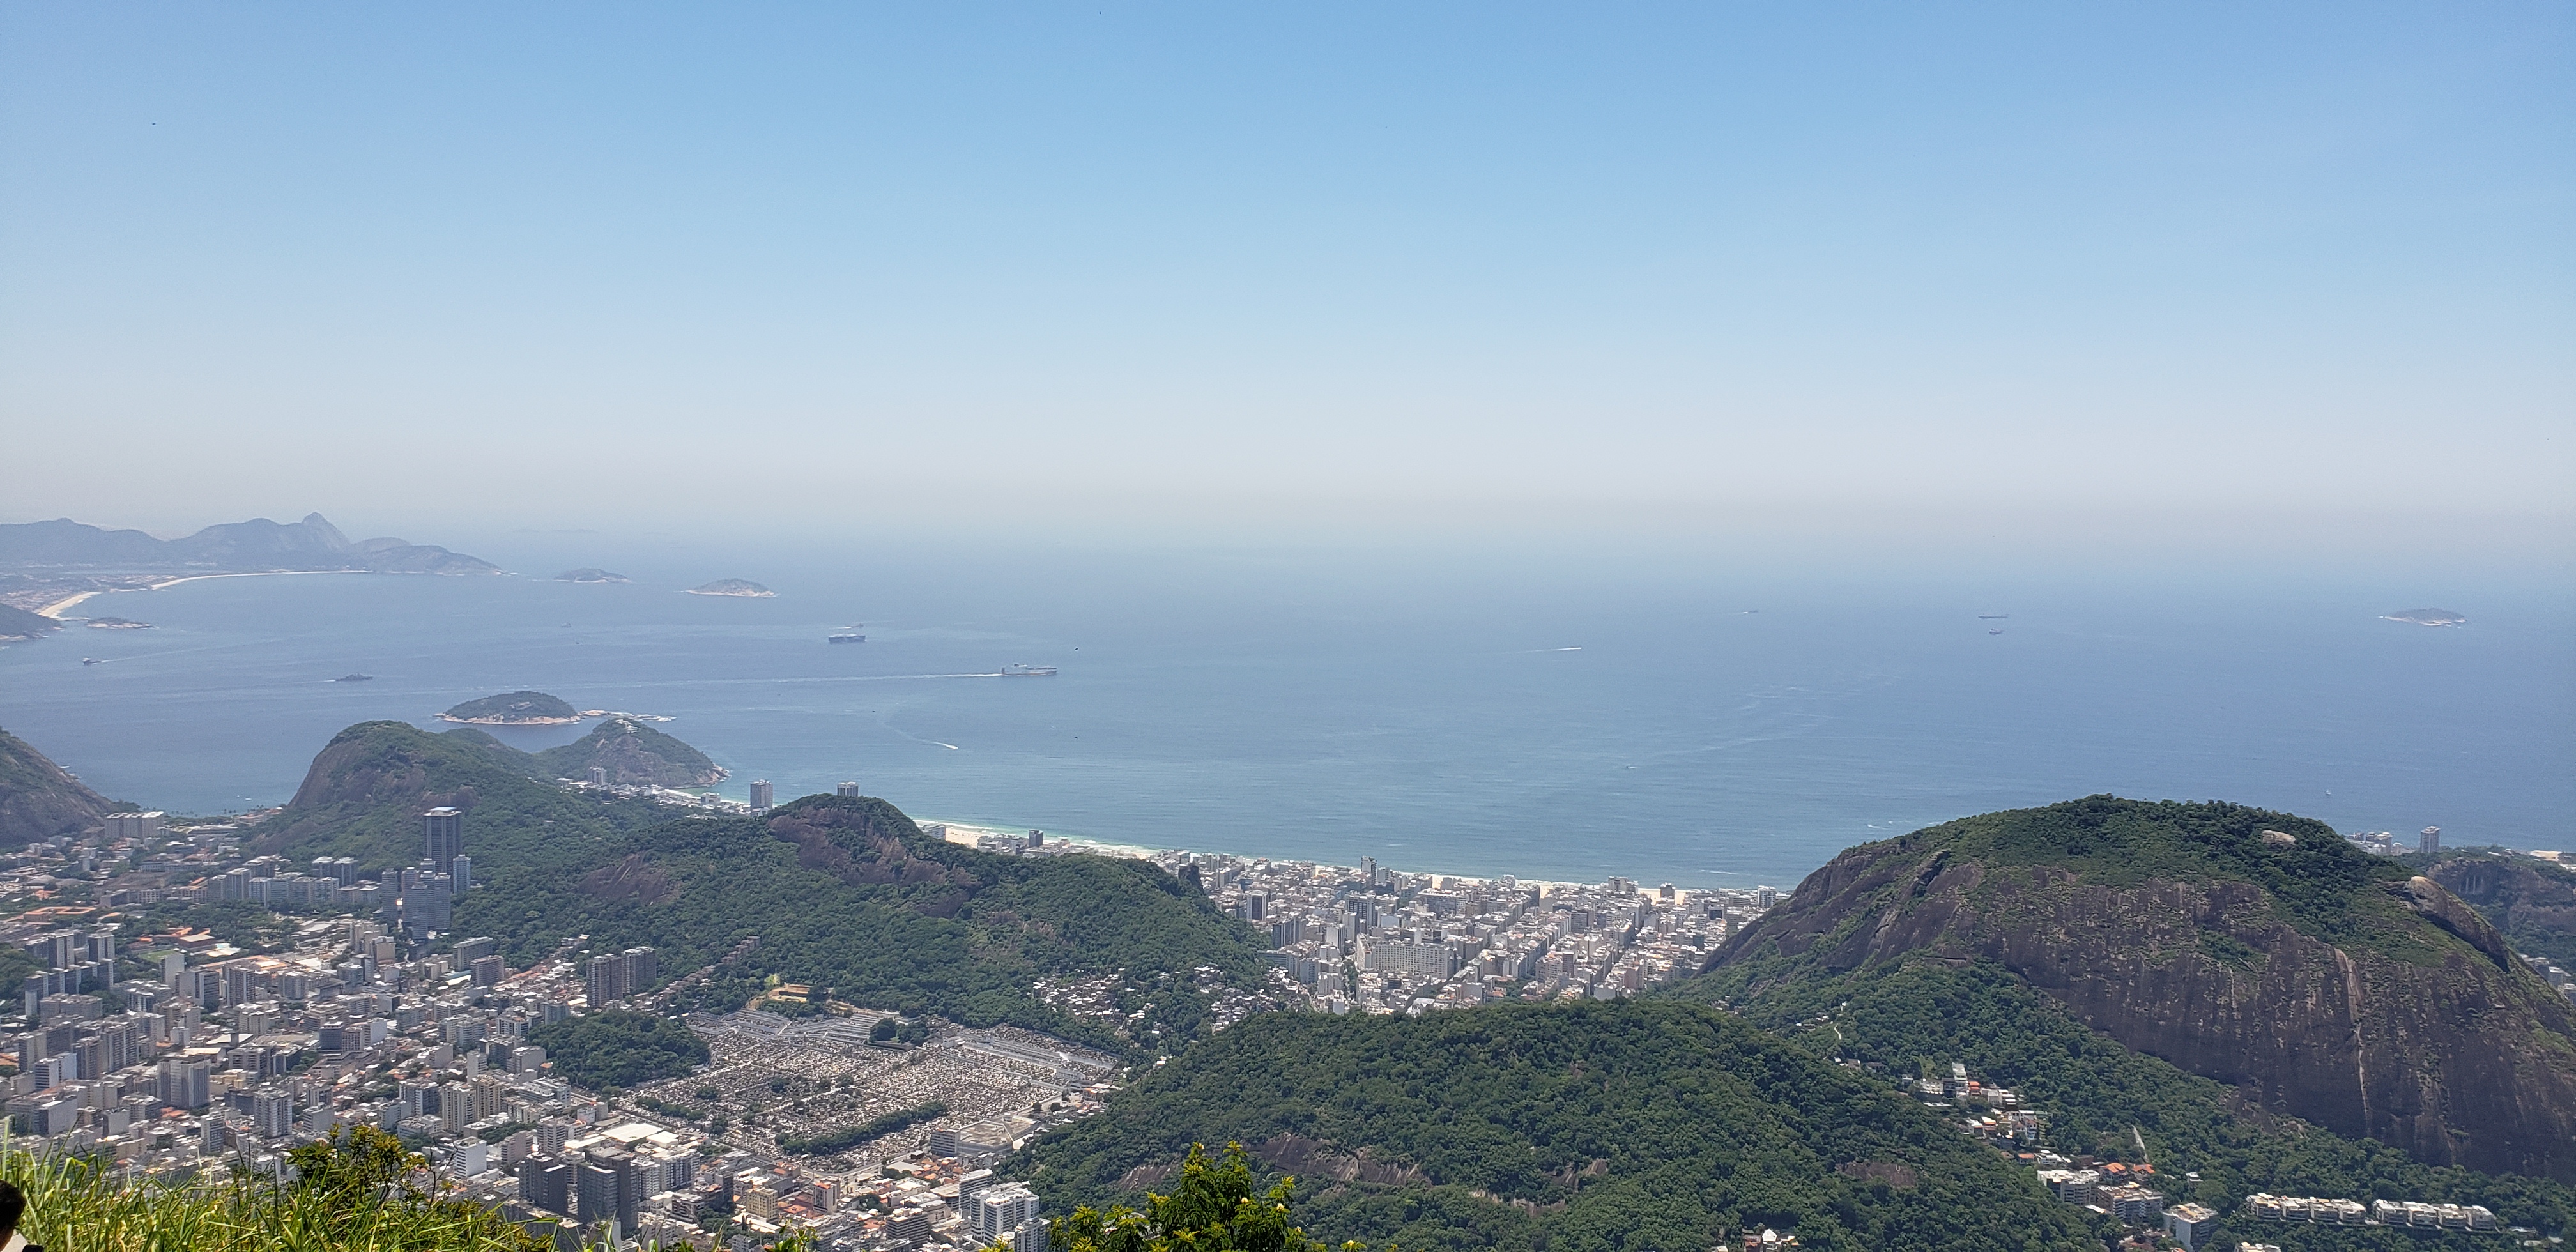
rio, brazil, mountainous landforms, sky, mountain, hill station, mountain range, hill, sea, horizon, ridge, tree, cloud, coast, vacation, photography, city, mount scenery, landscape, promontory, tourism, valley, fell, national park, ocean, terrain, road, bay, coastal and oceanic landforms, massif, plateau, headland, cape, chaparral, panorama